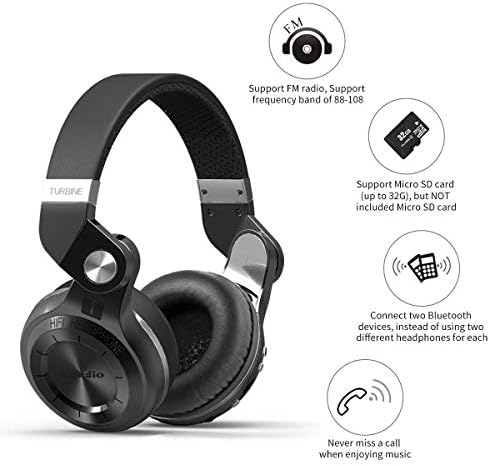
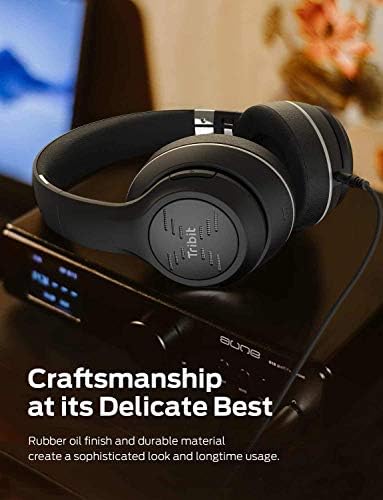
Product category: headphones
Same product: no